NHTI – Concord's Community College

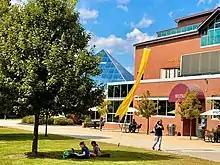
NHTI's campus, featuring Sweeney Hall and the Bistro dining option, during Summer semester.

The college's roots and its former name comes from post-World War II veterans' training programs in Manchester and Portsmouth, New Hampshire. However, neither of these institutions were accredited colleges.